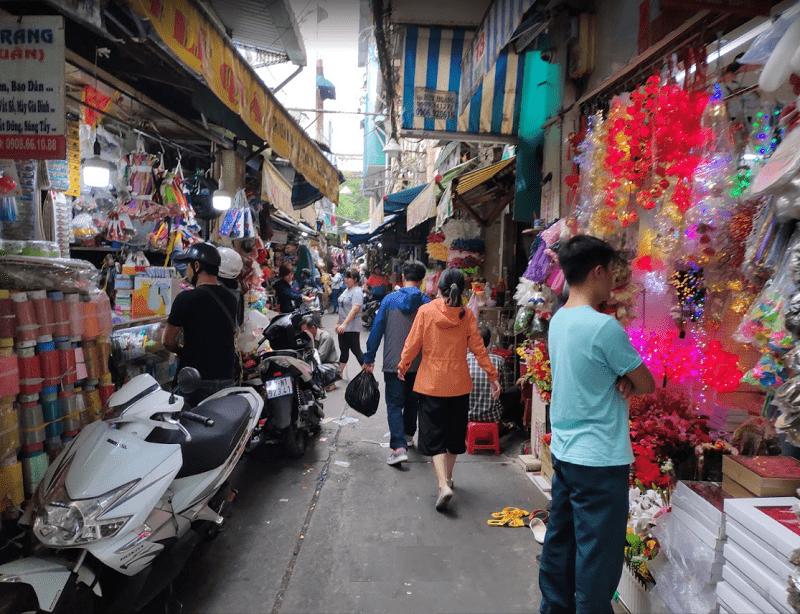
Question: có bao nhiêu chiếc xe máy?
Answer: có hai chiếc